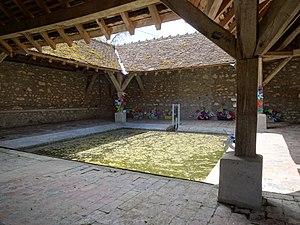
Lavoir de Fontenailles. (Seine-et-Marne, région Île-de-France).
Meigneux est une commune française située dans le département de Seine-et-Marne en région Île-de-France.